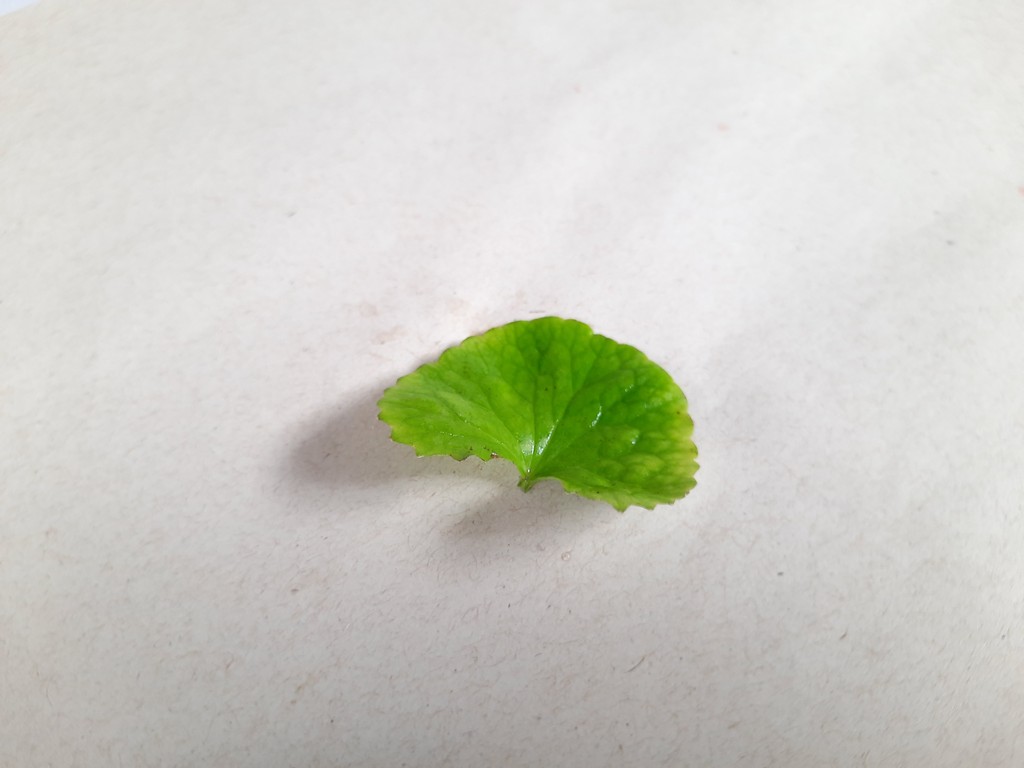
Label: Healthy